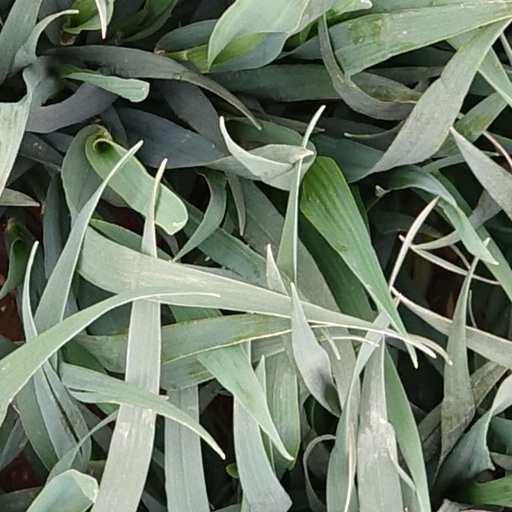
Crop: wheat